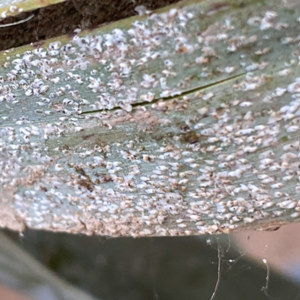
Label: Parlatoria Blanchardi